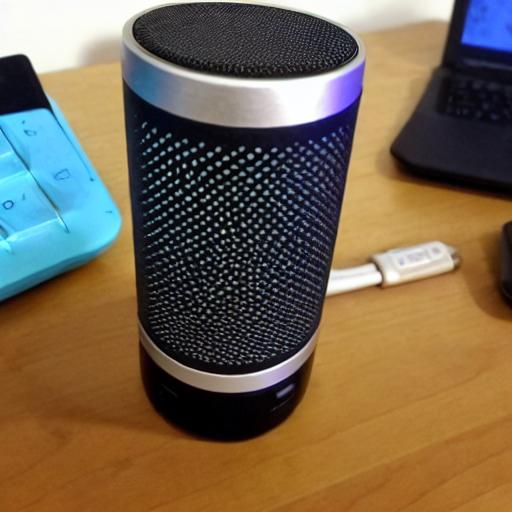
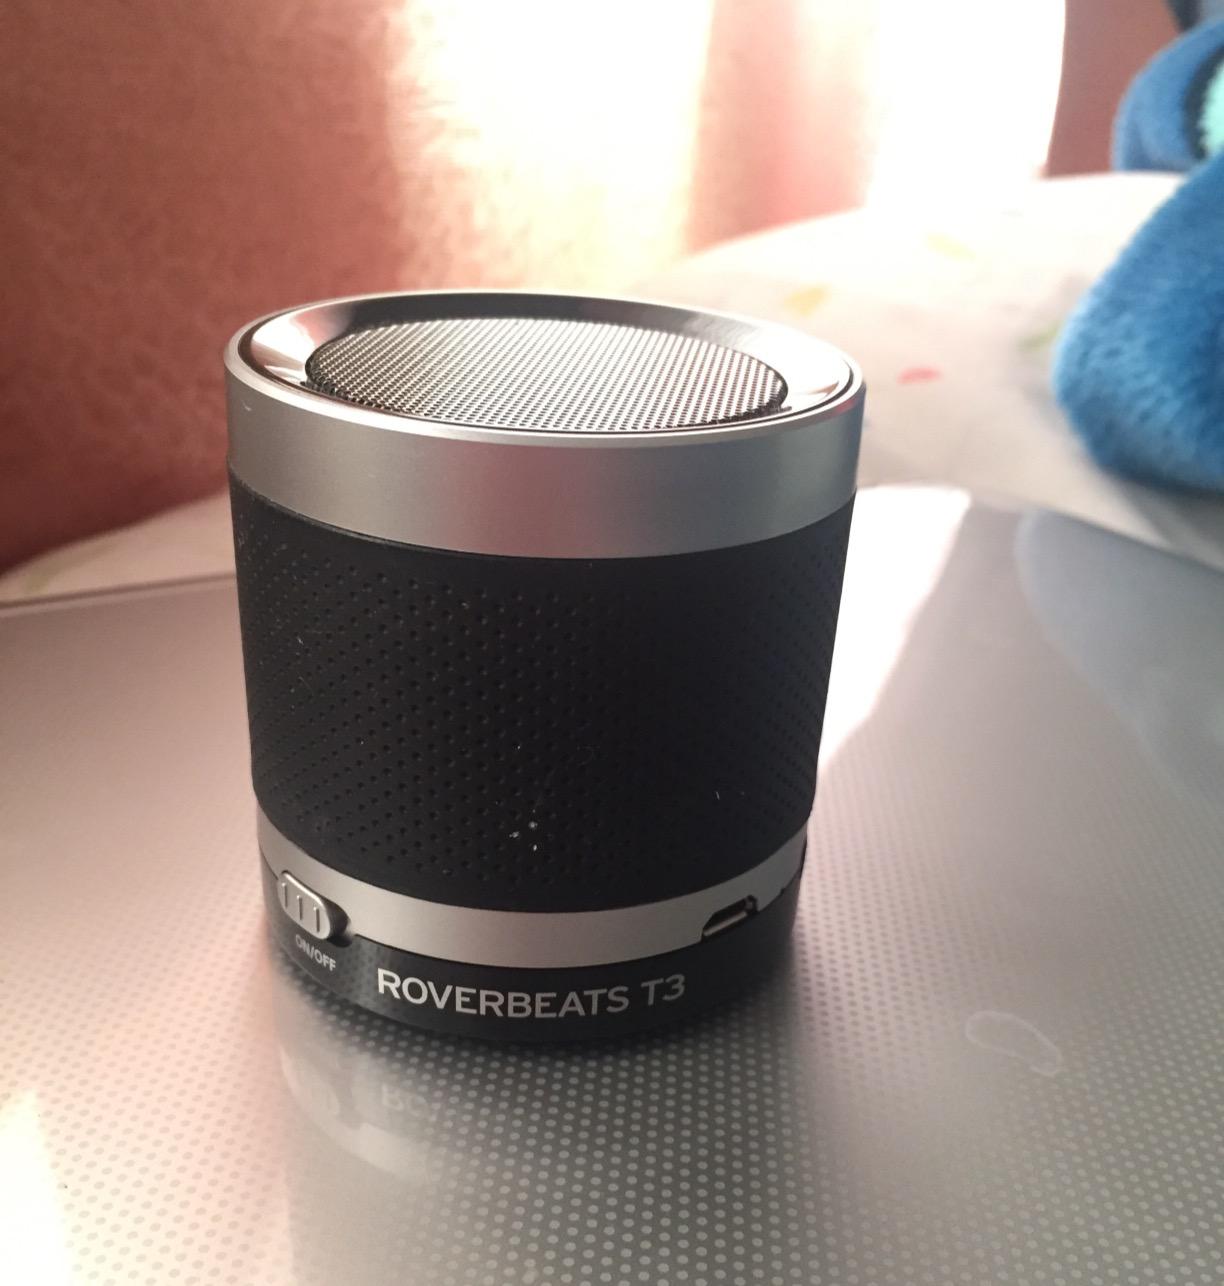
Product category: speaker
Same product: no